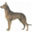
Label: dog